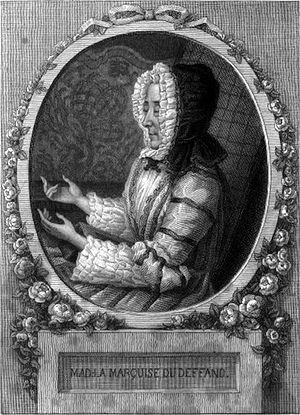
Louise-Julie-Constance de Rohan-Rochefort, comtesse de Brionne, née le 5 mars 1734, reçue chanoinesse du couvent de Remiremont le 10 décembre 1742, épousa Louis-Charles de Lorraine le 3 octobre 1748 à Paris. Elle fut une passion perçue comme platonique de Louis XV et la maîtresse d'Étienne-François de Choiseul qu'elle accompagna dans son exil au château de Canteloup. Seule femme à avoir exercé la fonction de grand écuyer de France, châtelaine de Limours, elle émigra sous la Révolution française et mourut le 20 mars 1815 à Presbourg.